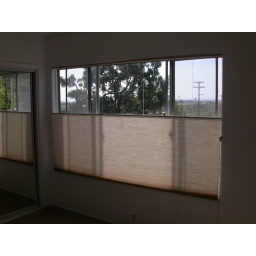
The large window in the second bedroom with closet on the left side of the room